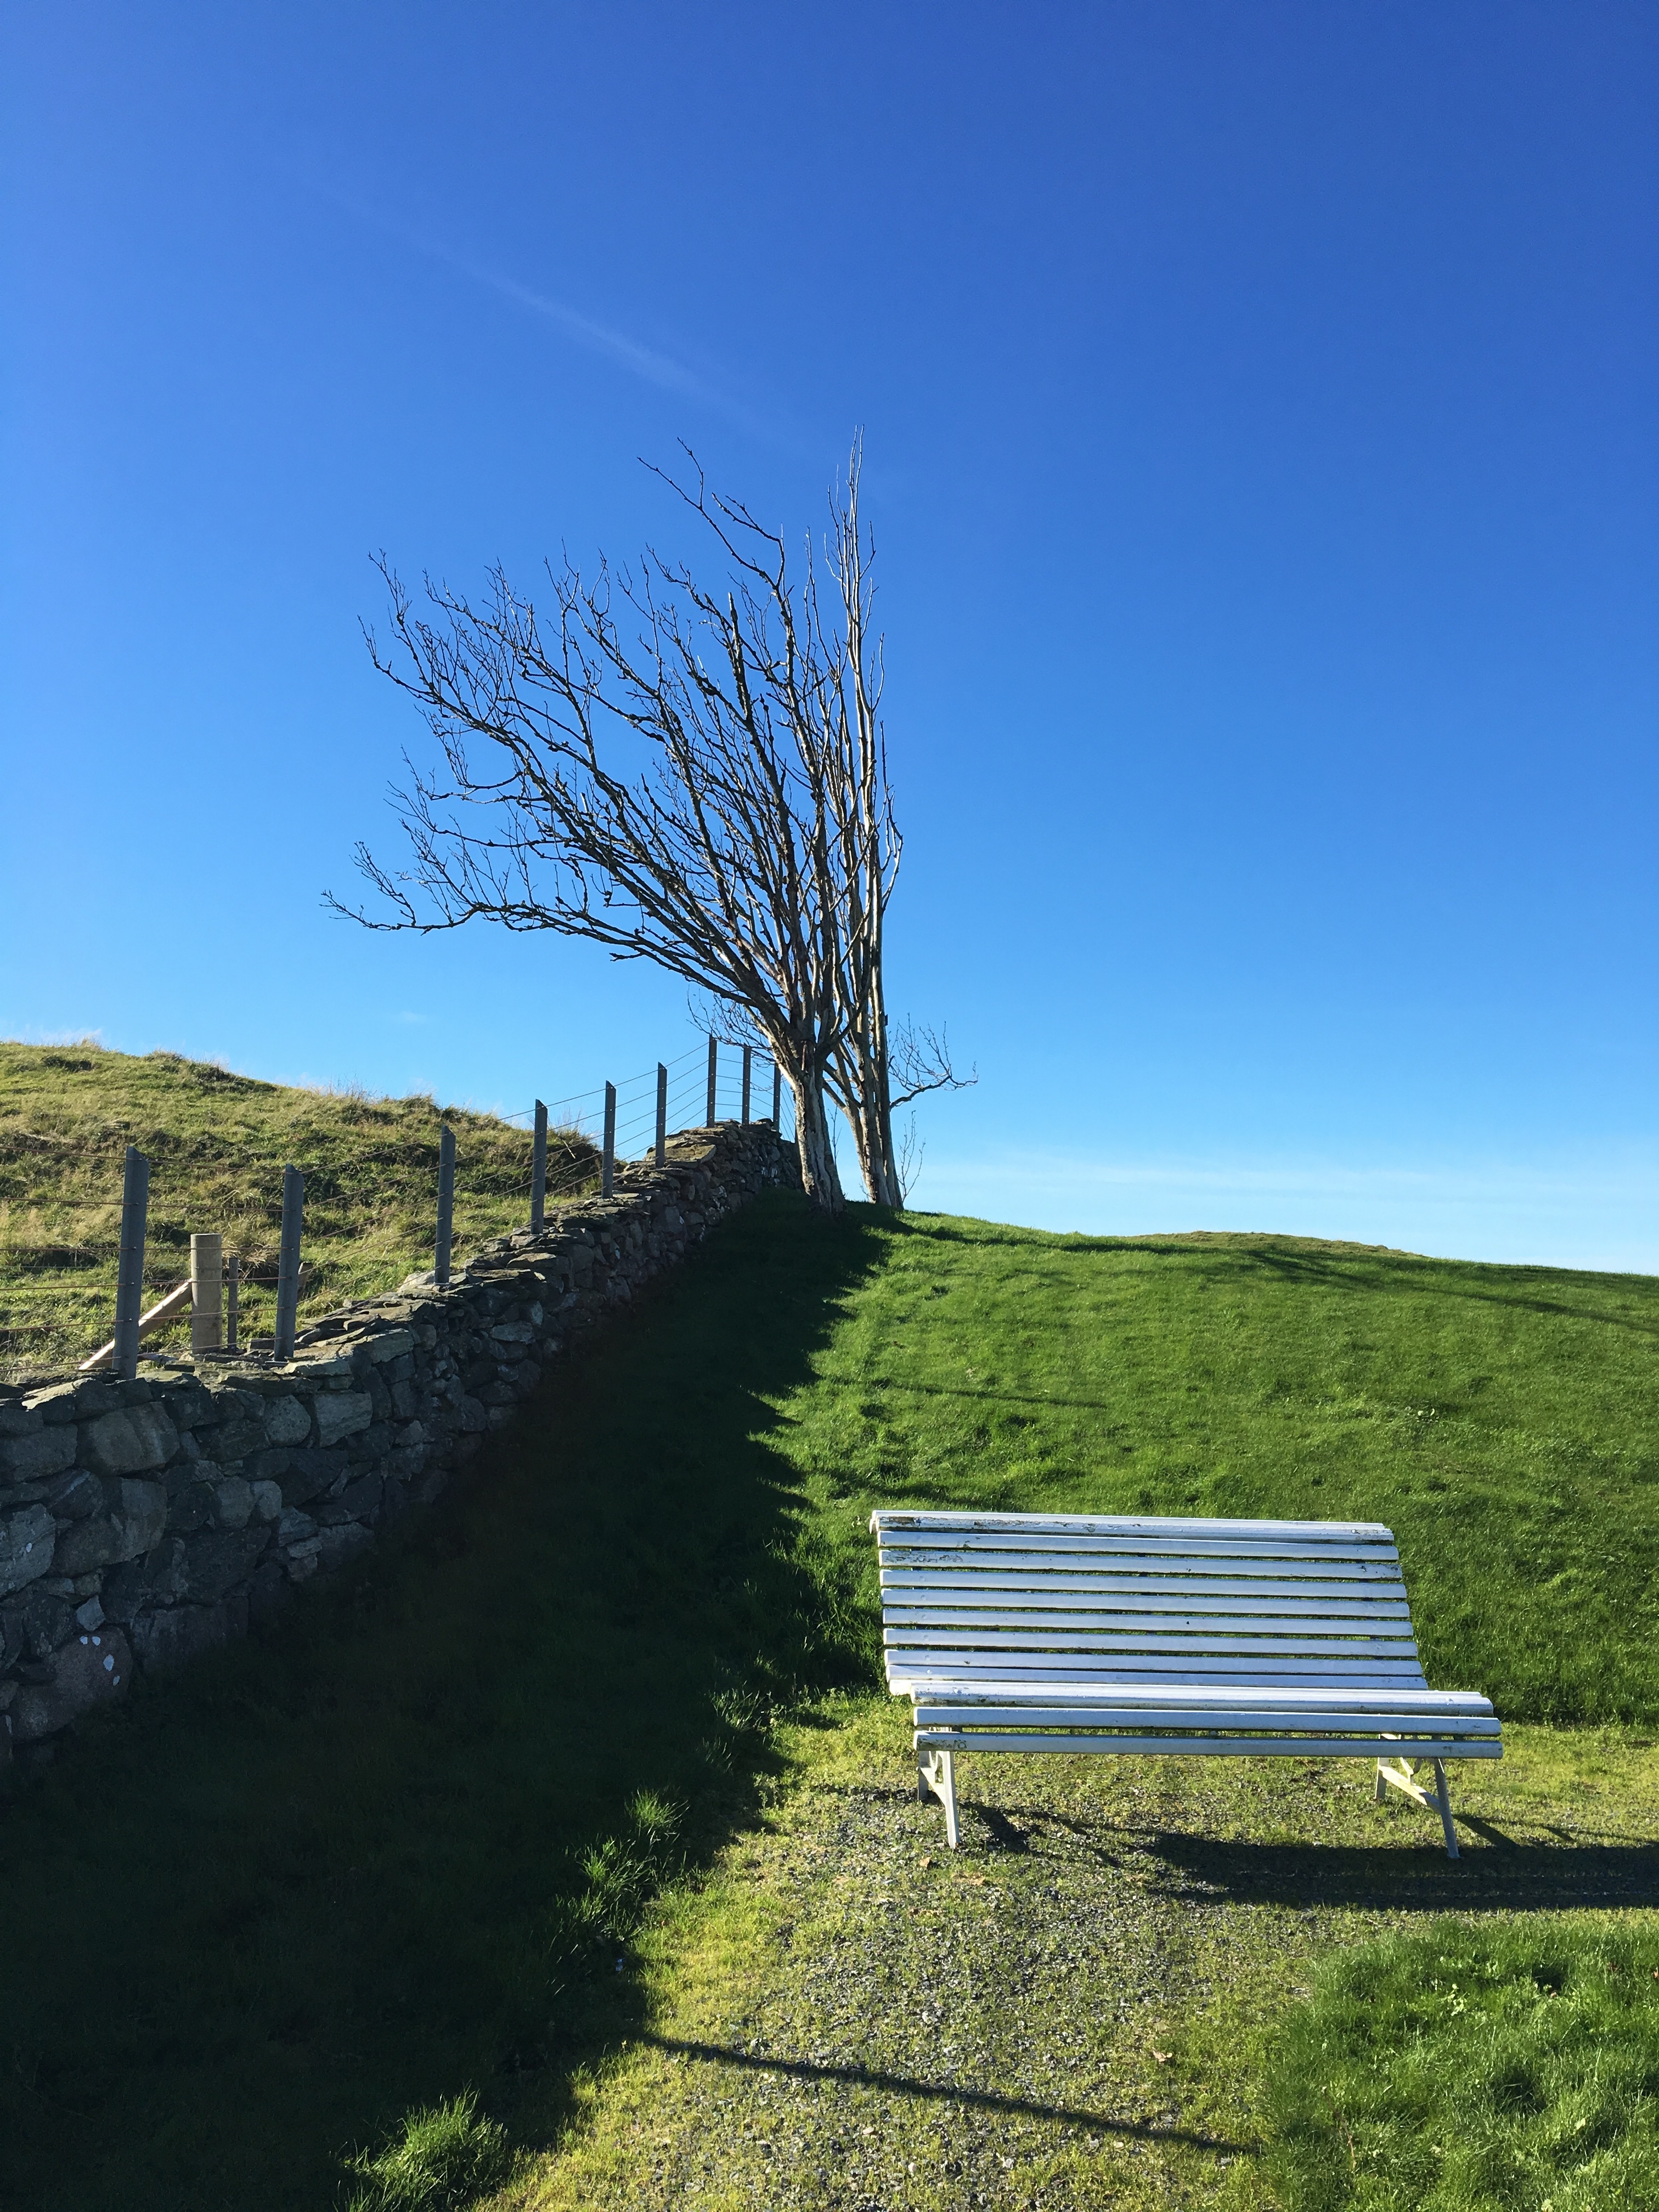
landscape, sea, coast, tree, nature, grass, horizon, mountain, plant, sky, sunlight, morning, hill, lake, vacation, reservoir, rural area, woody plant